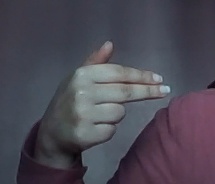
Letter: ghain